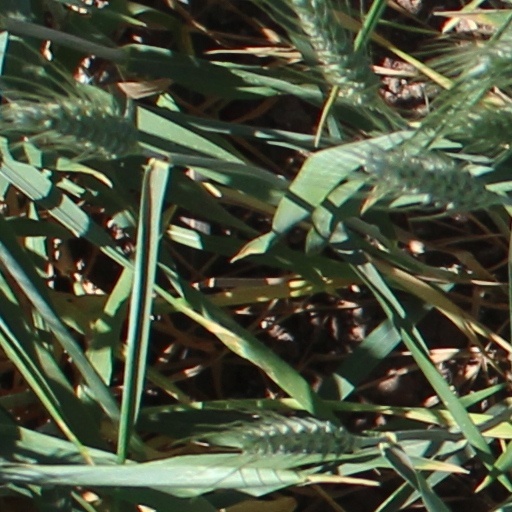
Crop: wheat